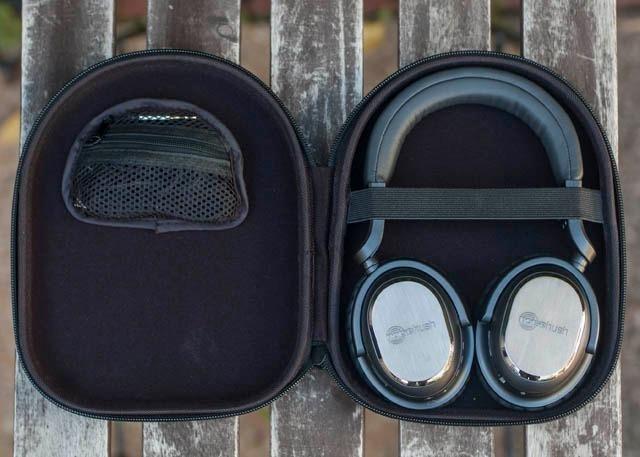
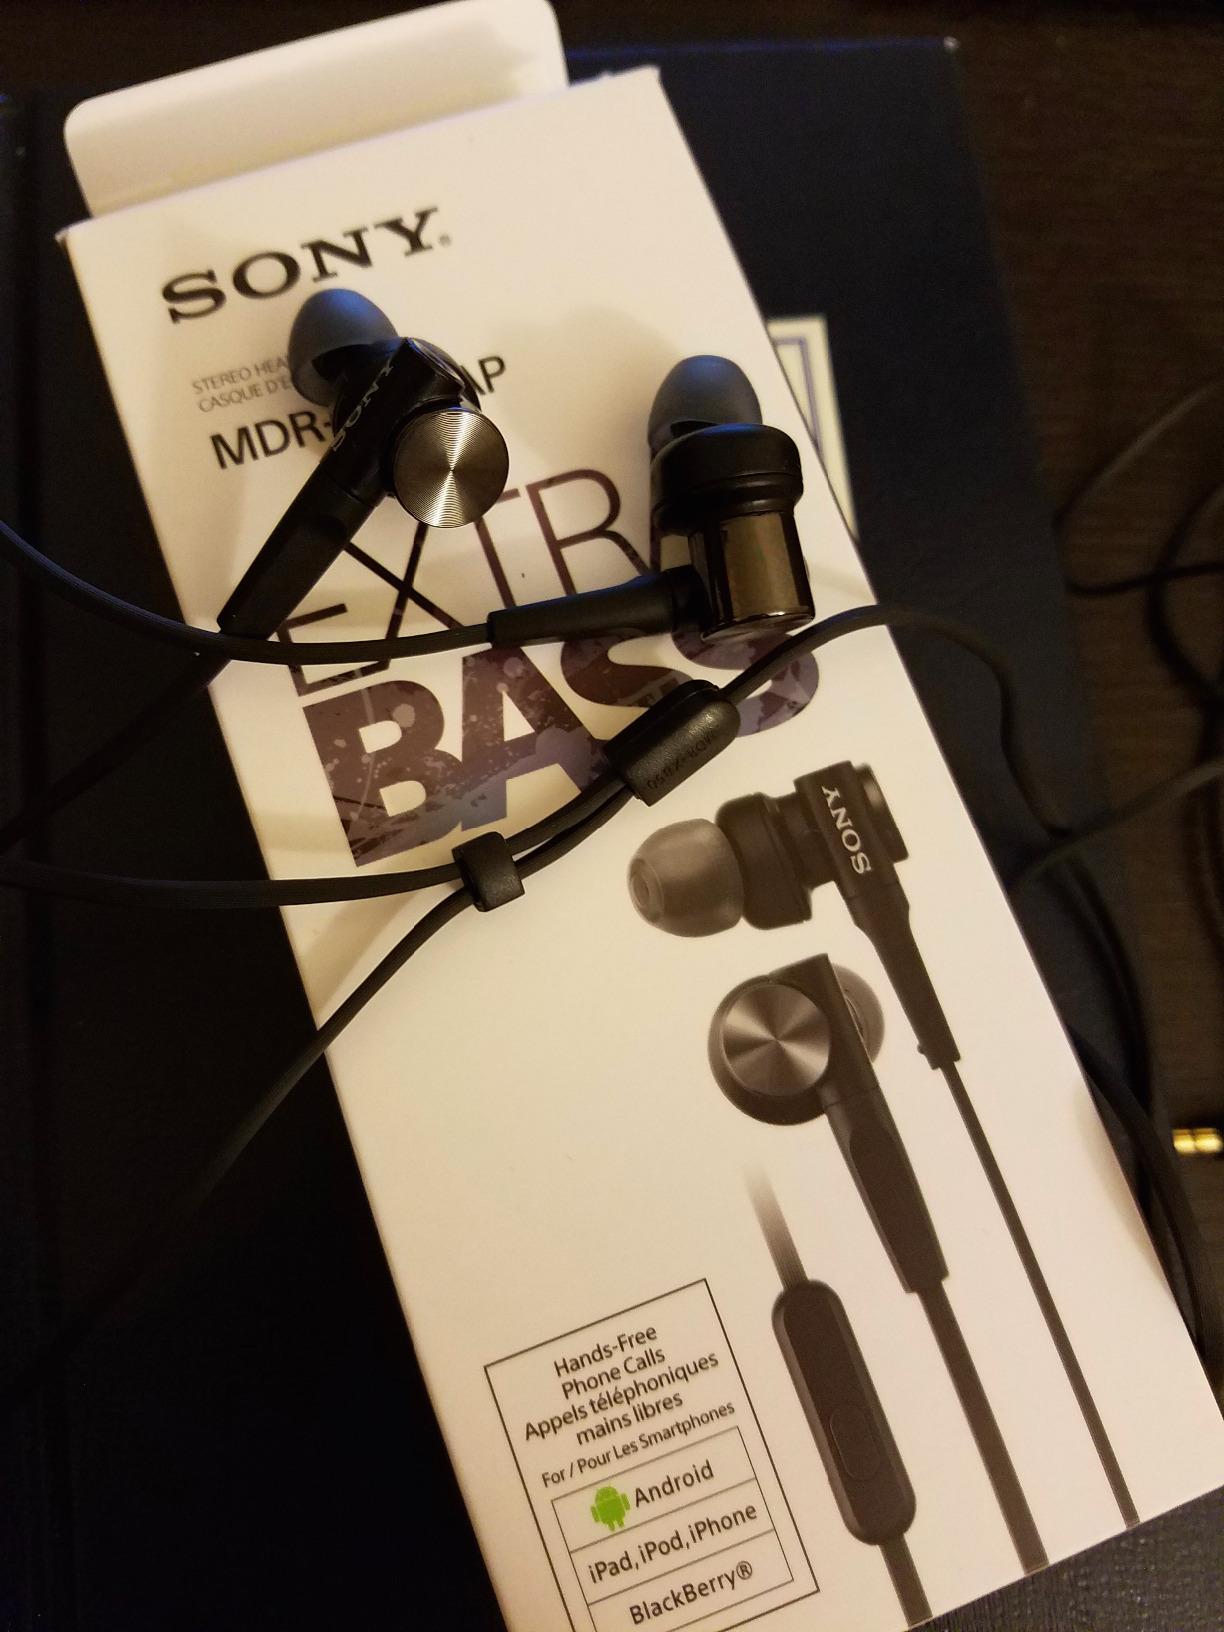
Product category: headphones
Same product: no